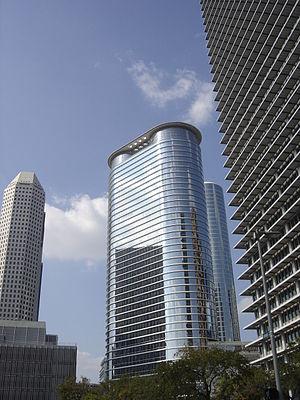
Le 1500 Louisiana Street est un gratte-ciel de bureaux de 183 mètres de hauteur, construit à Houston au Texas de 1999 à 2002. L'immeuble a été construit pour la société Enron mais cette entreprise n'a jamais occupé le bâtiment à la suite d'un énorme scandale. L'immeuble a été acheté en mars 2004 par la société Chevron-Texaco pour 230 millions de $.
Depuis la construction du Niels Esperson Building en 1927, près d'une centaine de gratte-ciel ont été construits dans l'agglomération de Houston notamment durant le boom pétrolier des années 1980. La construction des gratte-ciel y a été favorisé par des règlementations très souples en matière d'urbanisme. Le rythme des constructions a considérablement chuté après le Contre-choc pétrolier de 1986 et dans les années qui ont suivi la crise économique de 2009. Houston est l'agglomération des États-Unis qui comporte le plus de gratte-ciel après New York, Chicago, Miami.